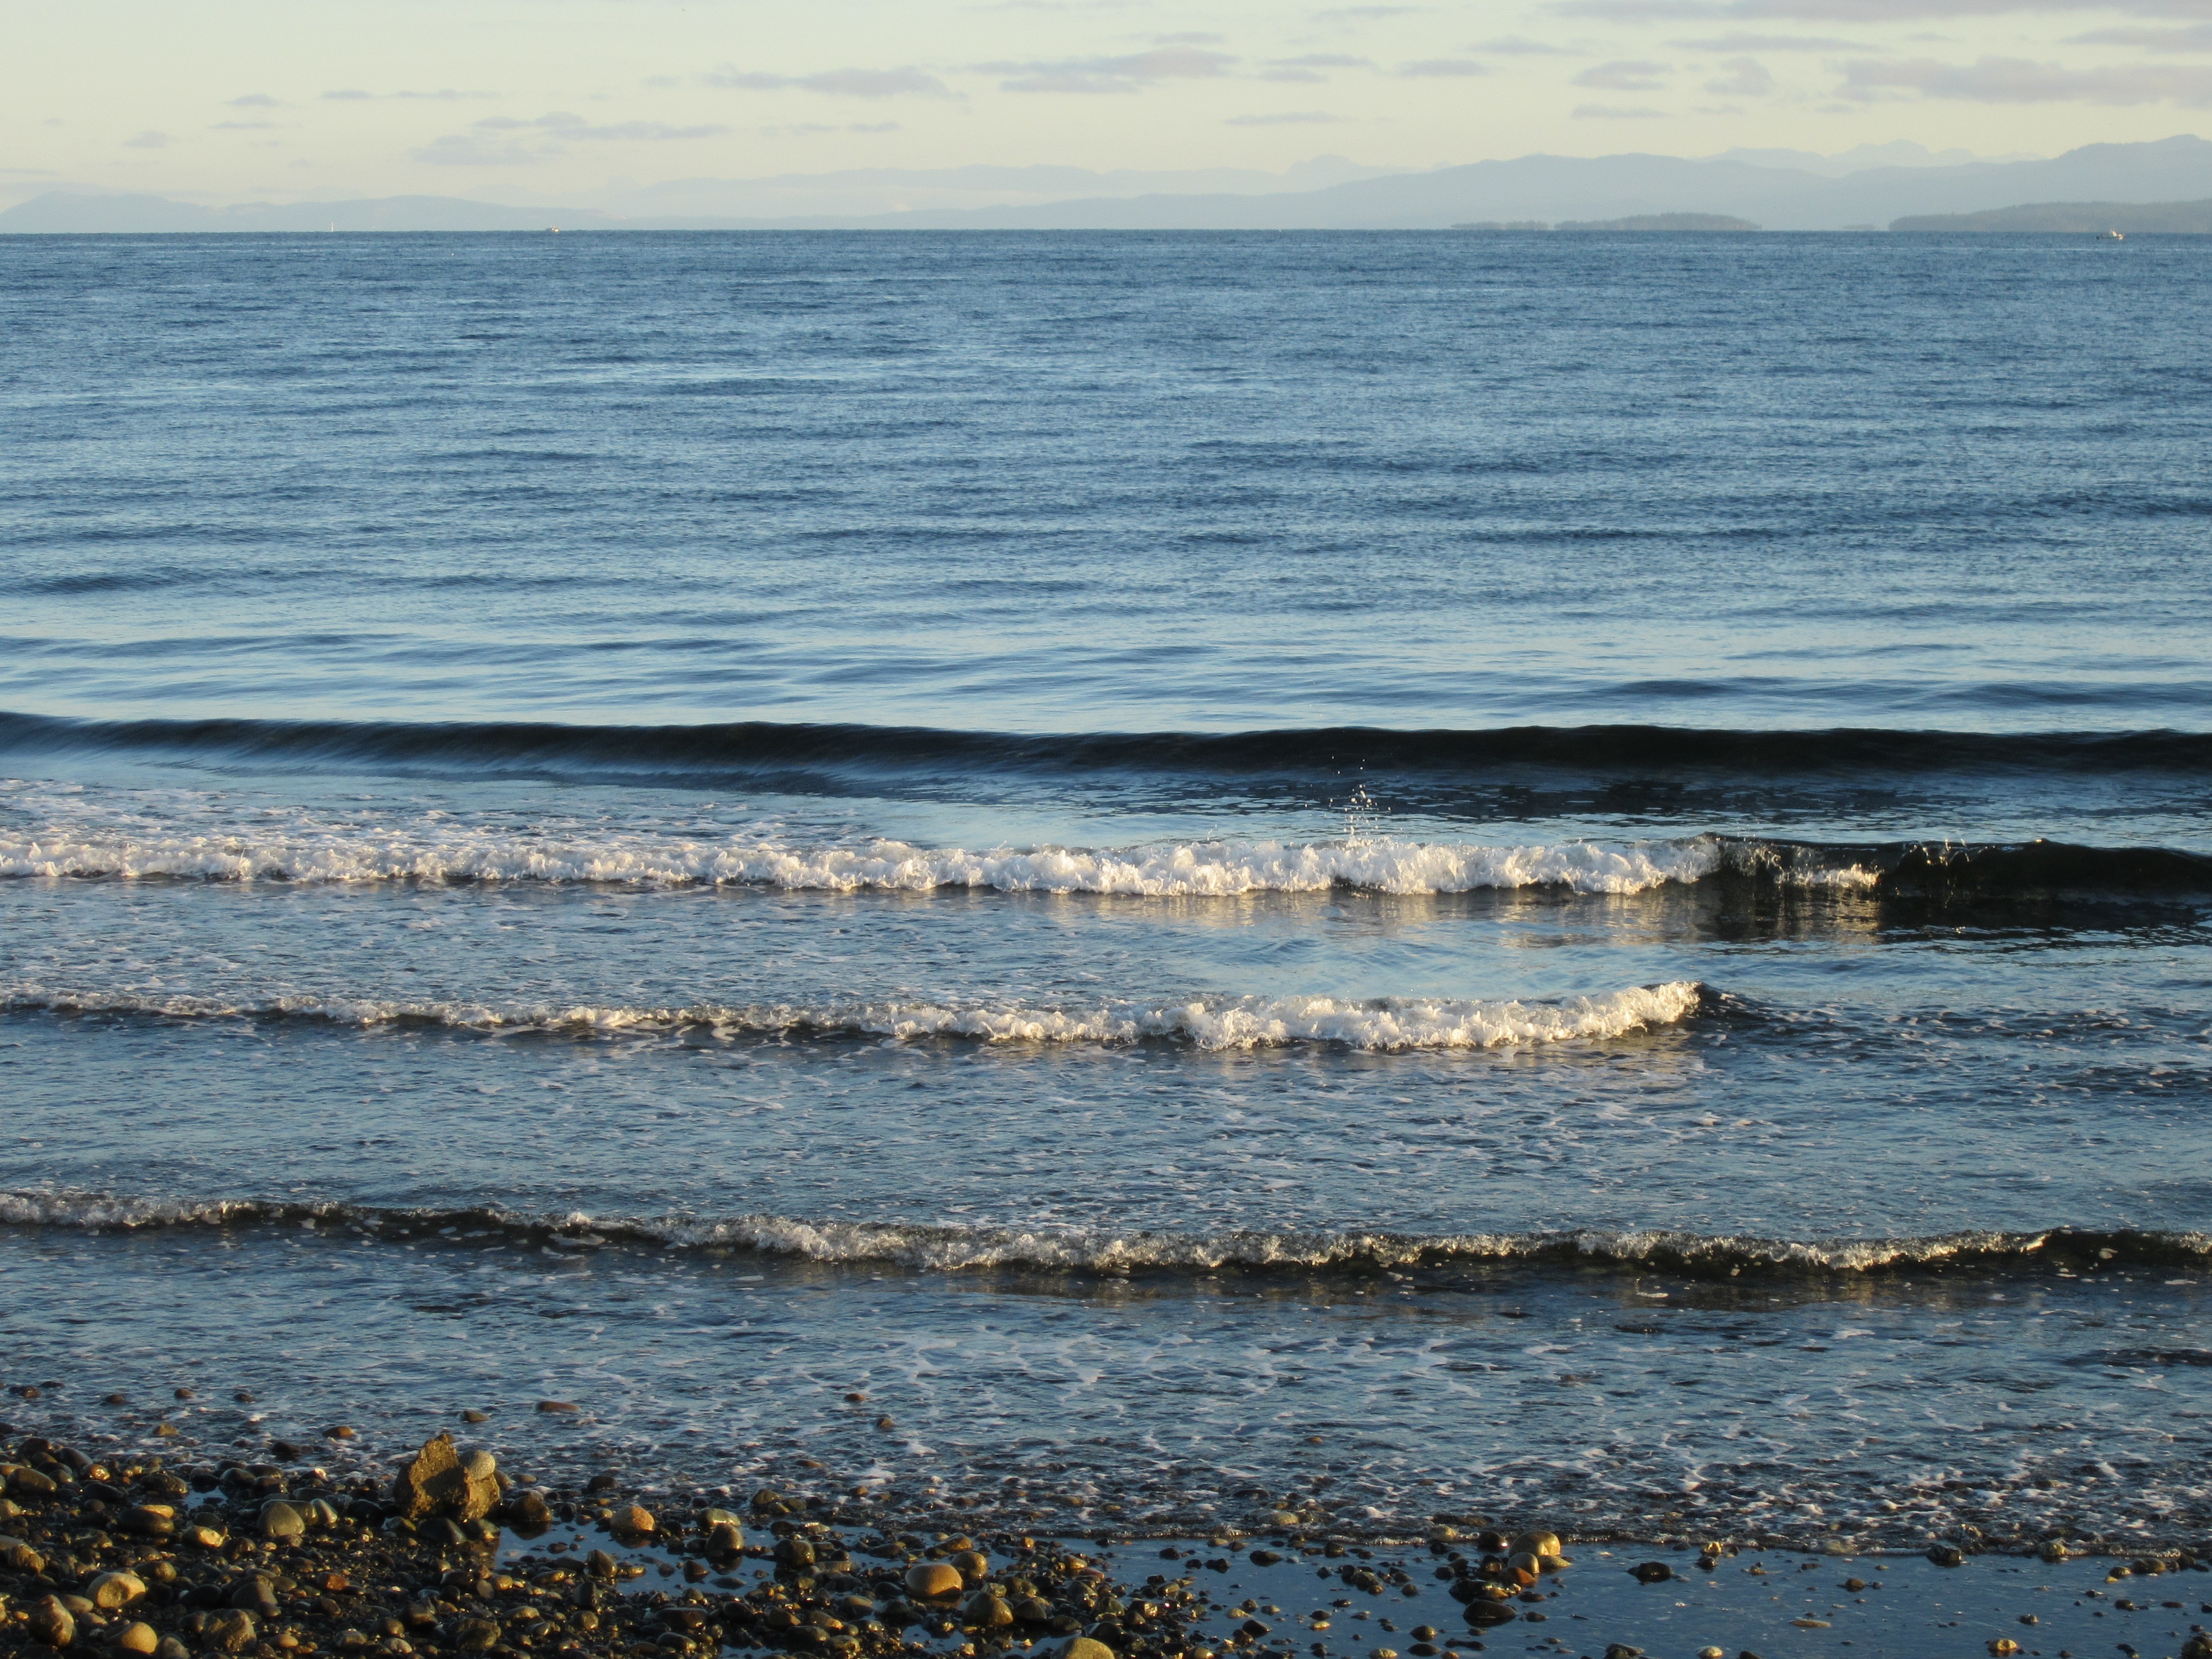
beach, sea, coast, water, sand, rock, ocean, horizon, cloud, sunrise, sunset, sunlight, morning, shore, wave, bay, body of water, waves, mudflat, wind wave